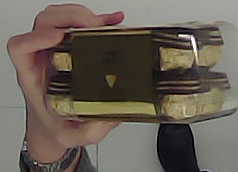
Product: rocher_chocolate